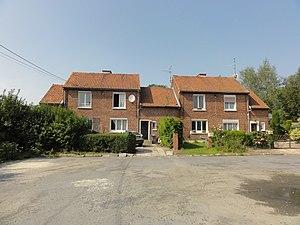
Cités des fosses Soult de la Compagnie des mines de Thivencelle, Fresnes-sur-Escaut, Nord, Nord-Pas-de-Calais, France.
La fosse Soult nᵒ 1 ou Jean-de-Dieu Soult nᵒ 1 de la Compagnie des mines de Thivencelle est un ancien charbonnage du Bassin minier du Nord-Pas-de-Calais, situé à Fresnes-sur-Escaut. Les travaux préliminaires débutent le 18 septembre 1838 et le fonçage commence en 1839. La fosse est mise en service l'année suivante. Dans la même décennie, la fosse Soult nᵒ 2 est mise en service à quelques centaines de mètres. Deux terrils sont édifiés à proximité des carreaux de fosse, et des logements sont bâtis à proximité. La fosse est reconstruite à la suite de la Première Guerre mondiale.